Kyūragi Station

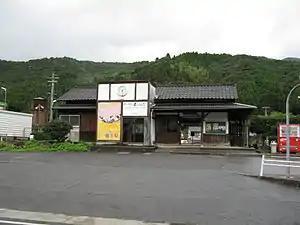
Kyūragi Station in 2009

is a passenger railway station operated by JR Kyushu located in the city of Karatsu, Saga Prefecture, Japan.